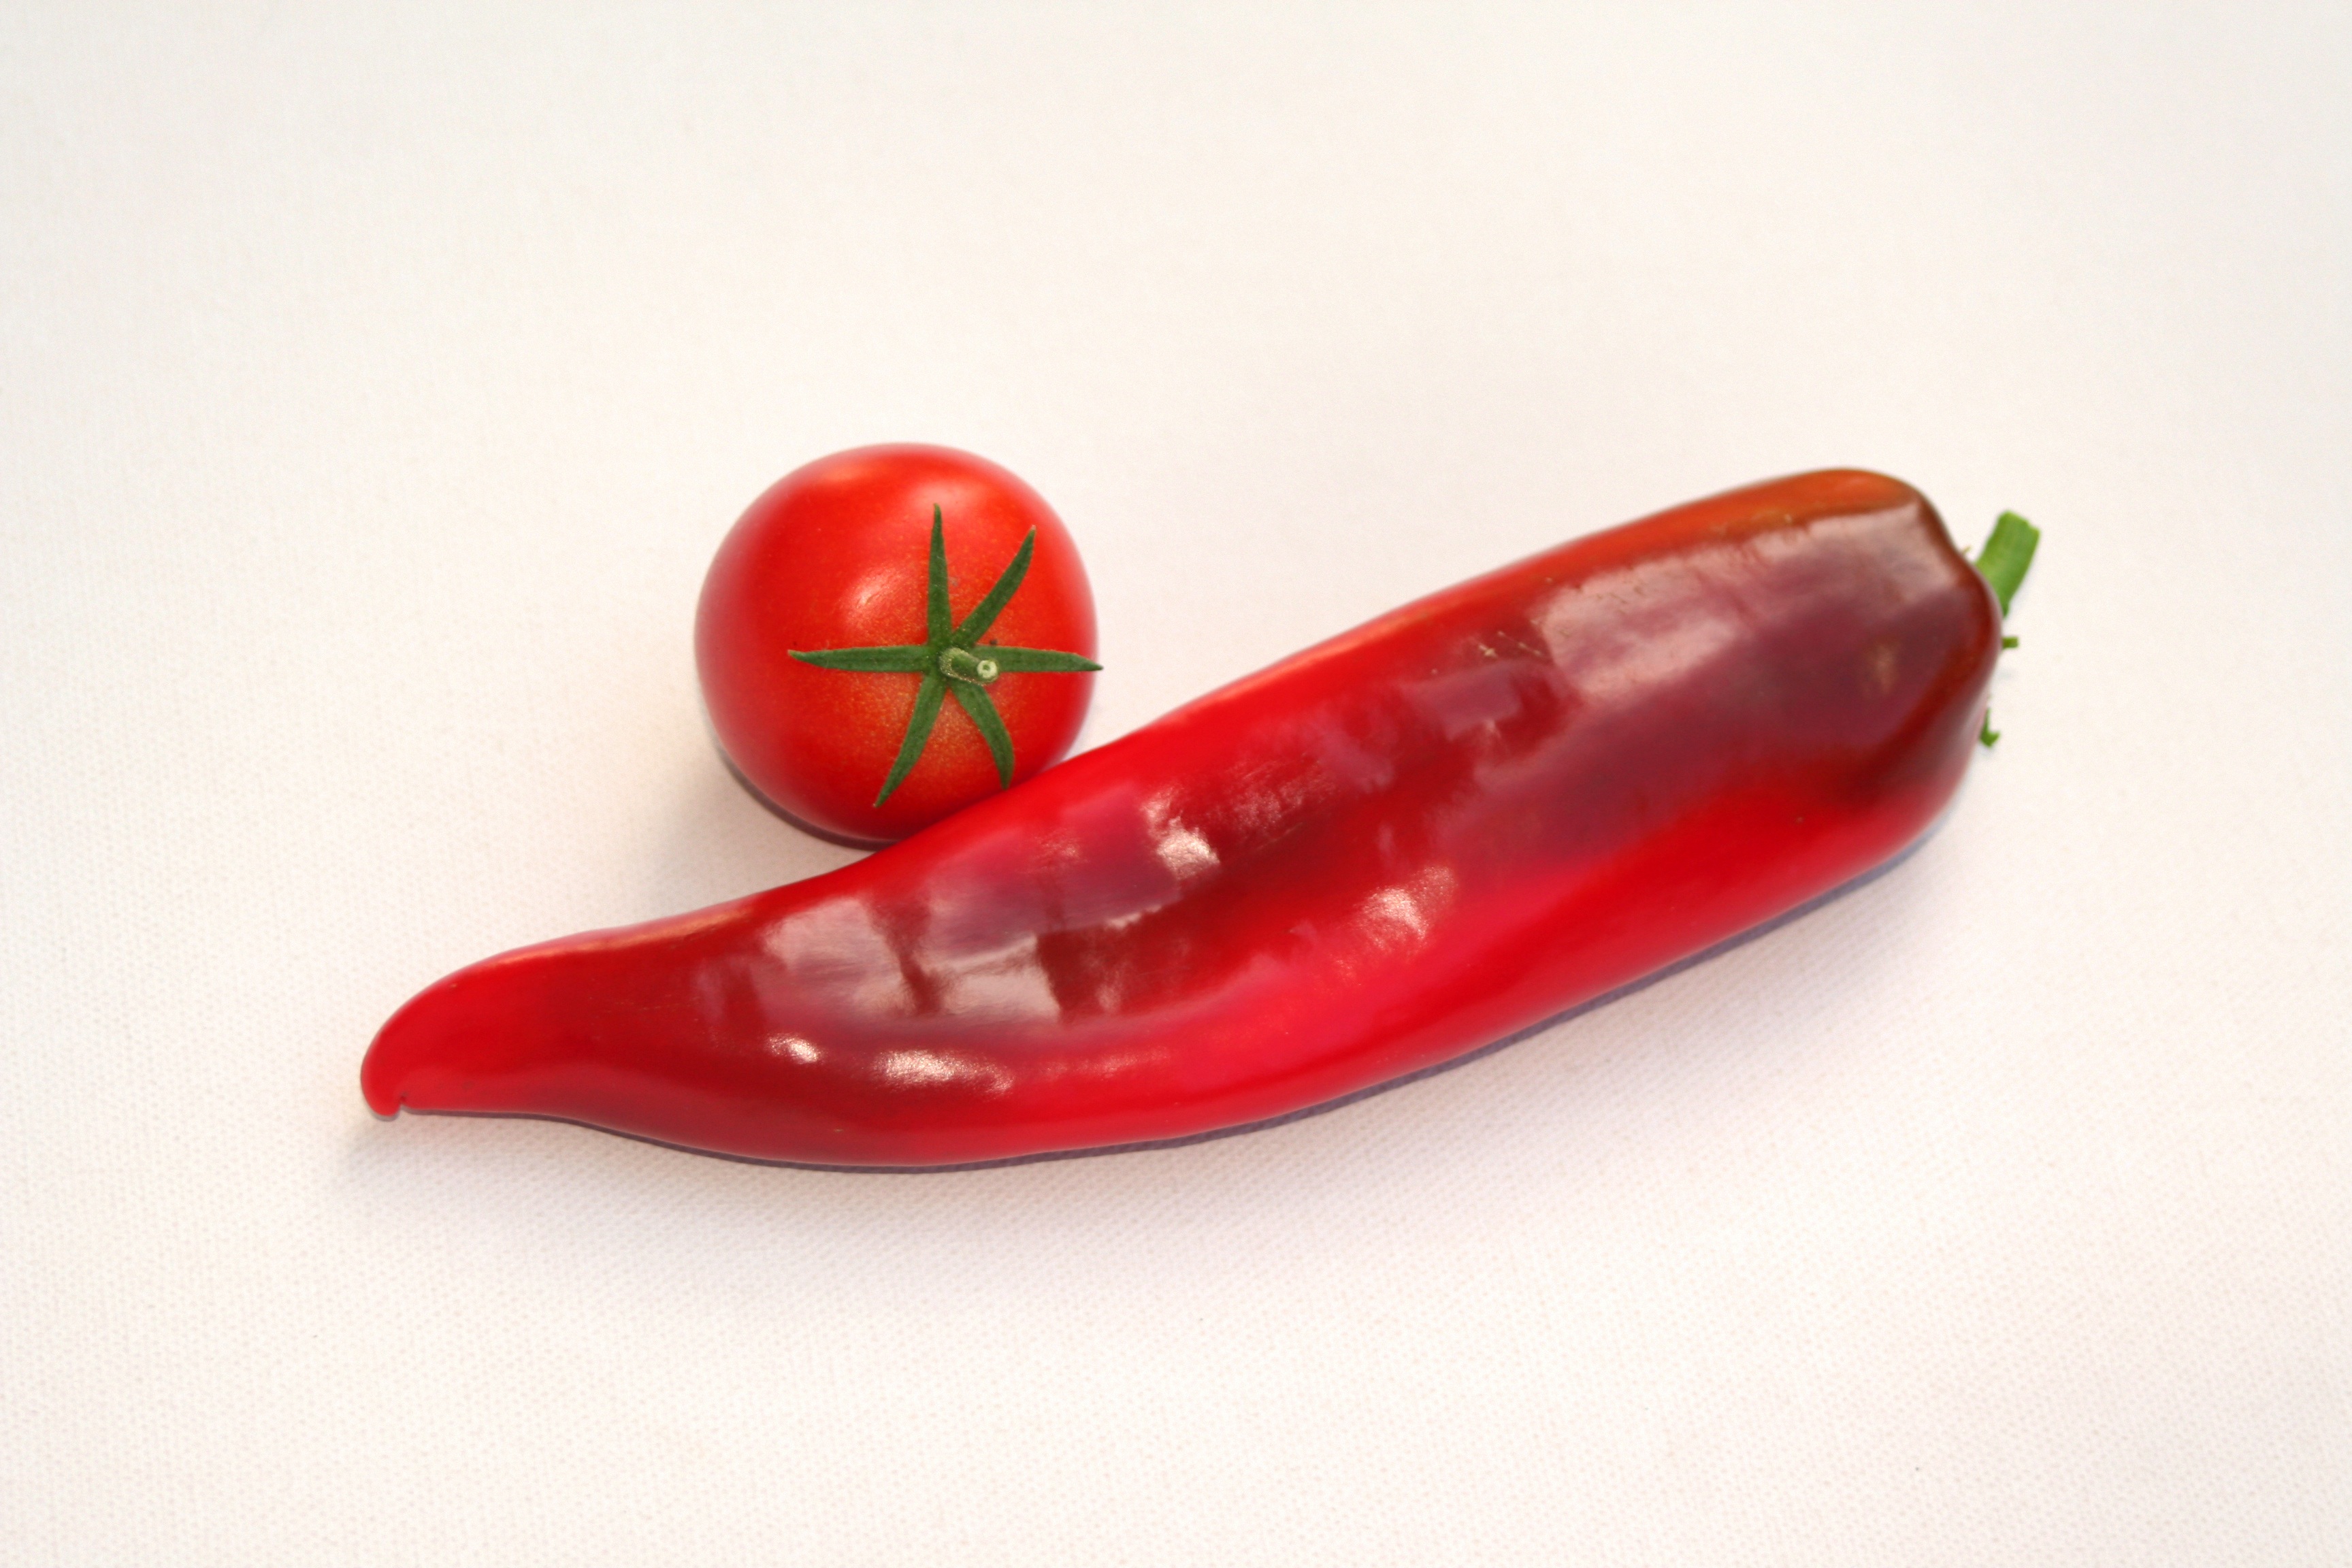
plant, fruit, summer, food, salad, red, produce, vegetable, garden, healthy, delicious, tomato, peppers, vegetarian, crisp, vitamins, frisch, red pepper, vegetable garden, flowering plant, chili pepper, cayenne pepper, land plant, serrano pepper, peperoncini, bell peppers and chili peppers, pimiento